Charles Kingsford Smith

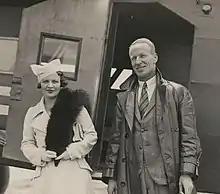
Kingsford Smith and his second wife Mary in Wellington, New Zealand

Charles Edward Kingsford Smith was born on 9 February 1897 at Riverview Terrace, Hamilton in Brisbane, Colony of Queensland, the son of William Charles Smith and his wife Catherine Mary (née Kingsford, daughter of Richard Ash Kingsford, a Member of the Queensland Legislative Assembly and mayor in both Brisbane and Cairns municipal councils). His birth was officially registered and announced in the newspapers under the surname Smith, which his family used at that time. The earliest use of the surname Kingsford Smith appears to be by his older brother Richard Harold Kingsford Smith, who used the name at least informally from 1901, although he married in New South Wales under the surname Smith in 1903.